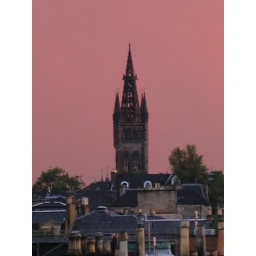
University tower in pink